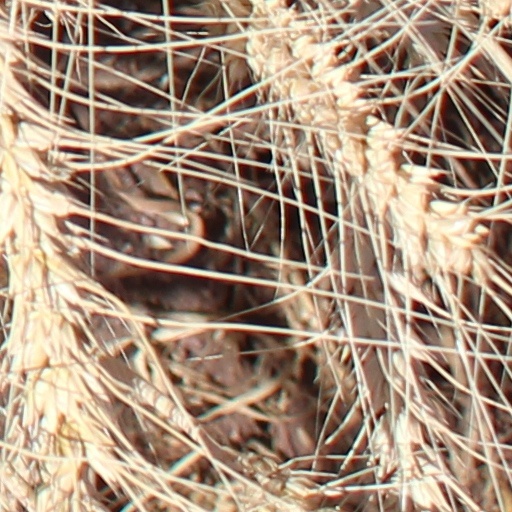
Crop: wheat